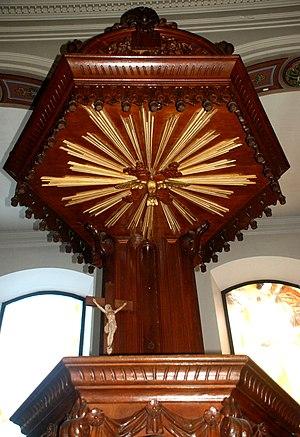
Belgique - Bousval - Église Saint-Barthélemy de Bousval
L'église Saint-Barthélemy est une église catholique située à Bousval, village dépendant de la ville belge de Genappe, en Brabant wallon.